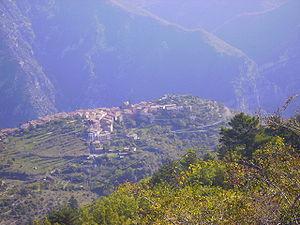
Utelle Alpes-Maritimes